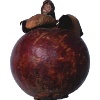
Label: mangostan